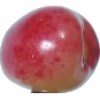
Label: cherry_rainier